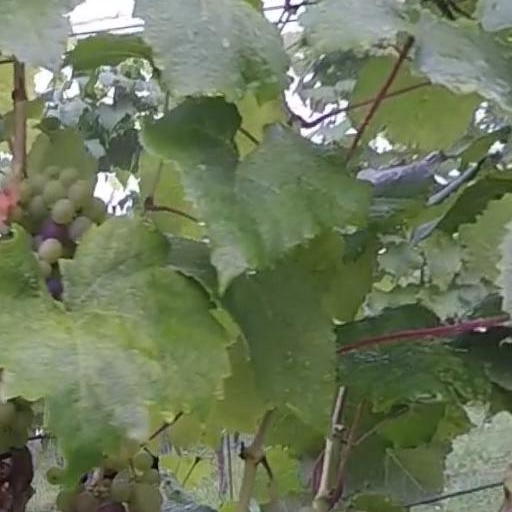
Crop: grape